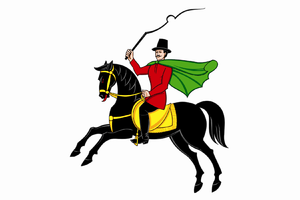
Klin
Klin er en by på 79.075 indbyggere beliggende ved floden Sestra i Moskva oblast ca. 85 km nordvest for Moskva. Hovedvejen M10, der forbinder Moskva og Sankt Petersborg og jernbanestrækning Moskva-Sankt Petersborg, går gennem byen. Under den kolde krig var Klin hjemsted for luftbasen Klin luftbase.